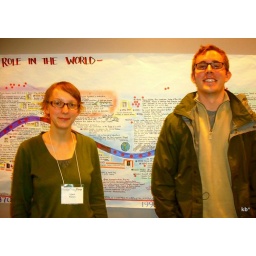
Awesome camp participants representin' the glasses and green in front of a visual map of Canada's role in the world.